Bosniak epic poetry

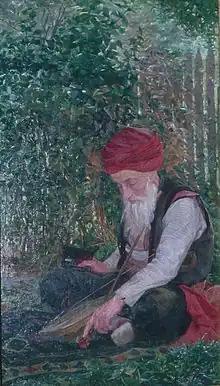
Ivana Kobilca - Bošnjak z Goslimi "Bosniak with the Gusle" 1900

Bosniak epic poetry (Bosnian: Bošnjačke epske narodne pjesme) is a form of epic poetry originating in today's Bosnia and Herzegovina and in the Sandžak region, which is a part of modern-day Serbia and Montenegro. Bosniak epic poetry developed during the Ottoman period. Historically, they were accompanied by the Gusle. The theory of oral-formulaic composition was developed also through the scholarly study of Bosnian epic verse.